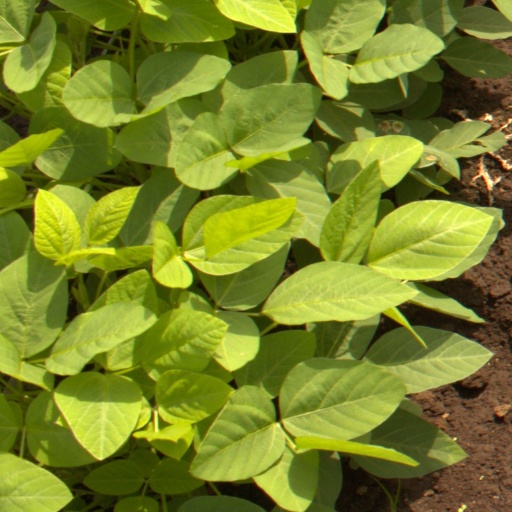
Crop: soybean